Diamond stingray

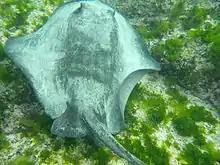
During the summer, the diamond stingray is common in the shallows off beaches.

The diamond stingray is found in the eastern Pacific Ocean from southern California to northern Chile, as well as around the Galápagos and Hawaiian Islands; it is very abundant around Baja California and in the Gulf of California. At the northern and southern extremes of its range, it is generally only present during periods of suitably warm water brought about by El Niño. There is a record of this ray from off British Columbia, which is unconfirmed and would be highly anomalous as it is known to be a tropical and warm-temperate species.